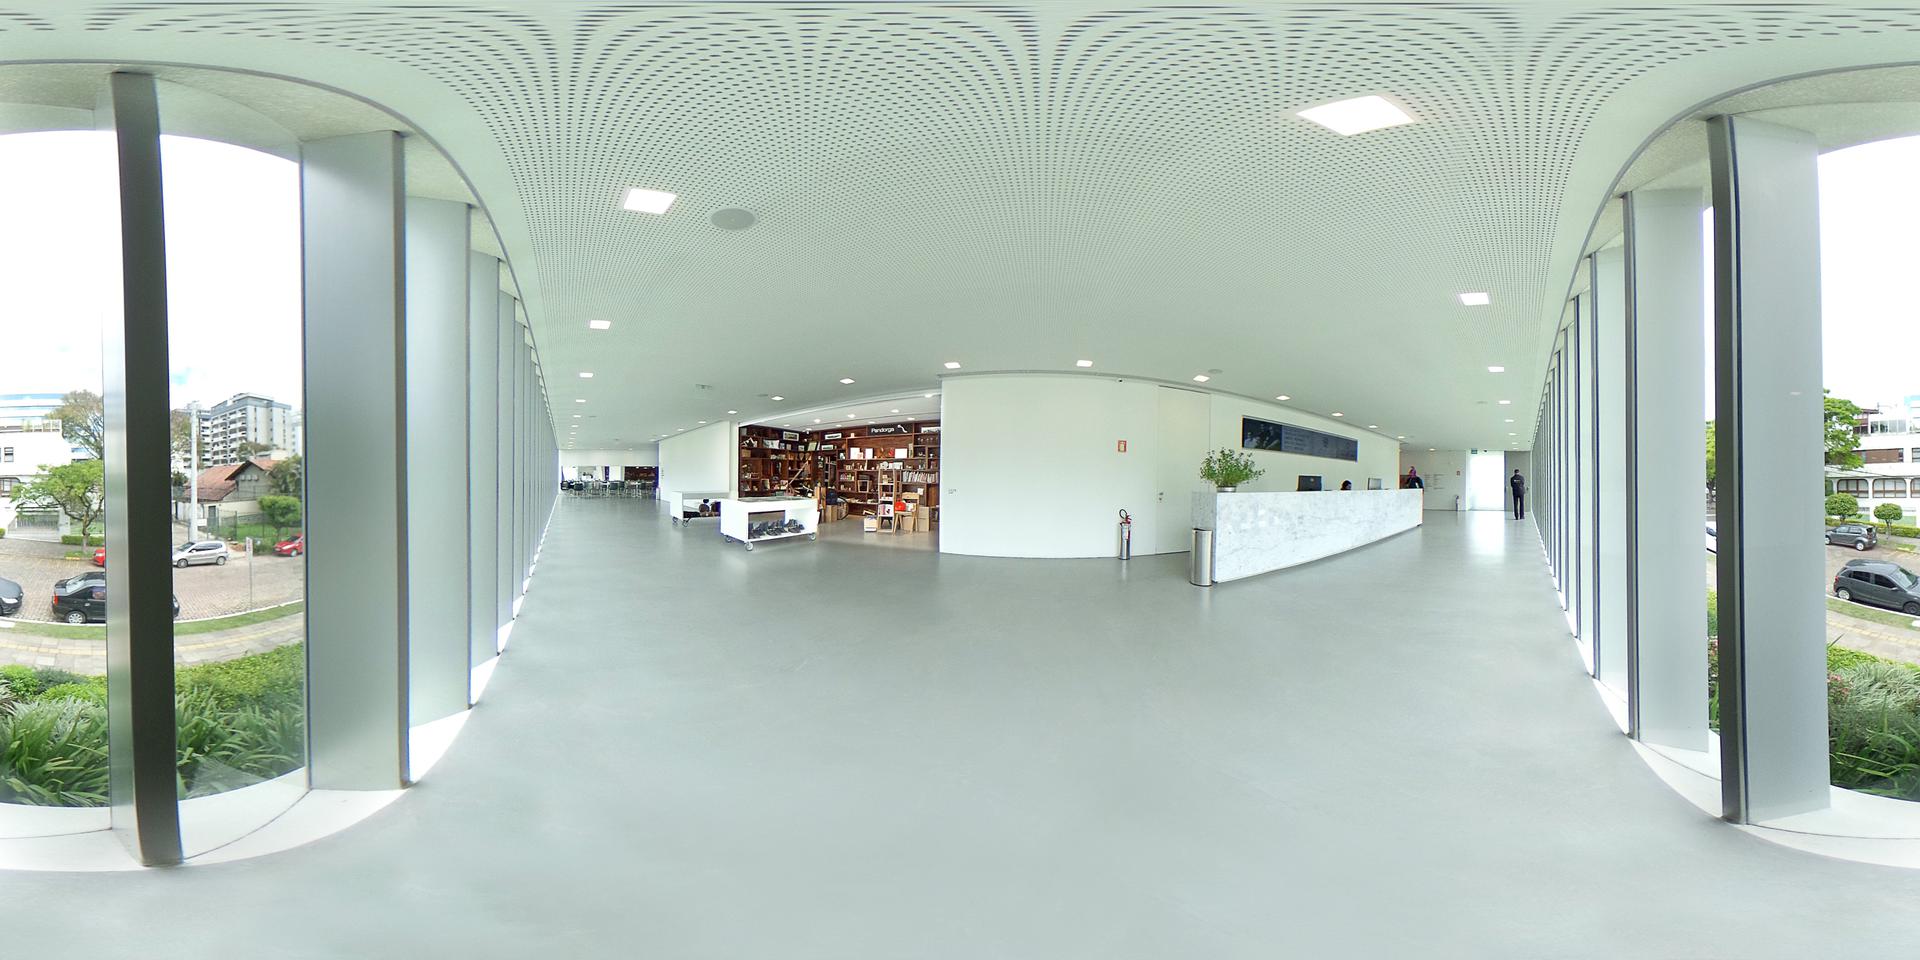
Referred object: the potted plant on the desk

Referred object: turn slightly right to the marble reception desk that has a plant

Referred object: the marble reception desk opposite the bookshelf area